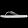
Label: Sandal